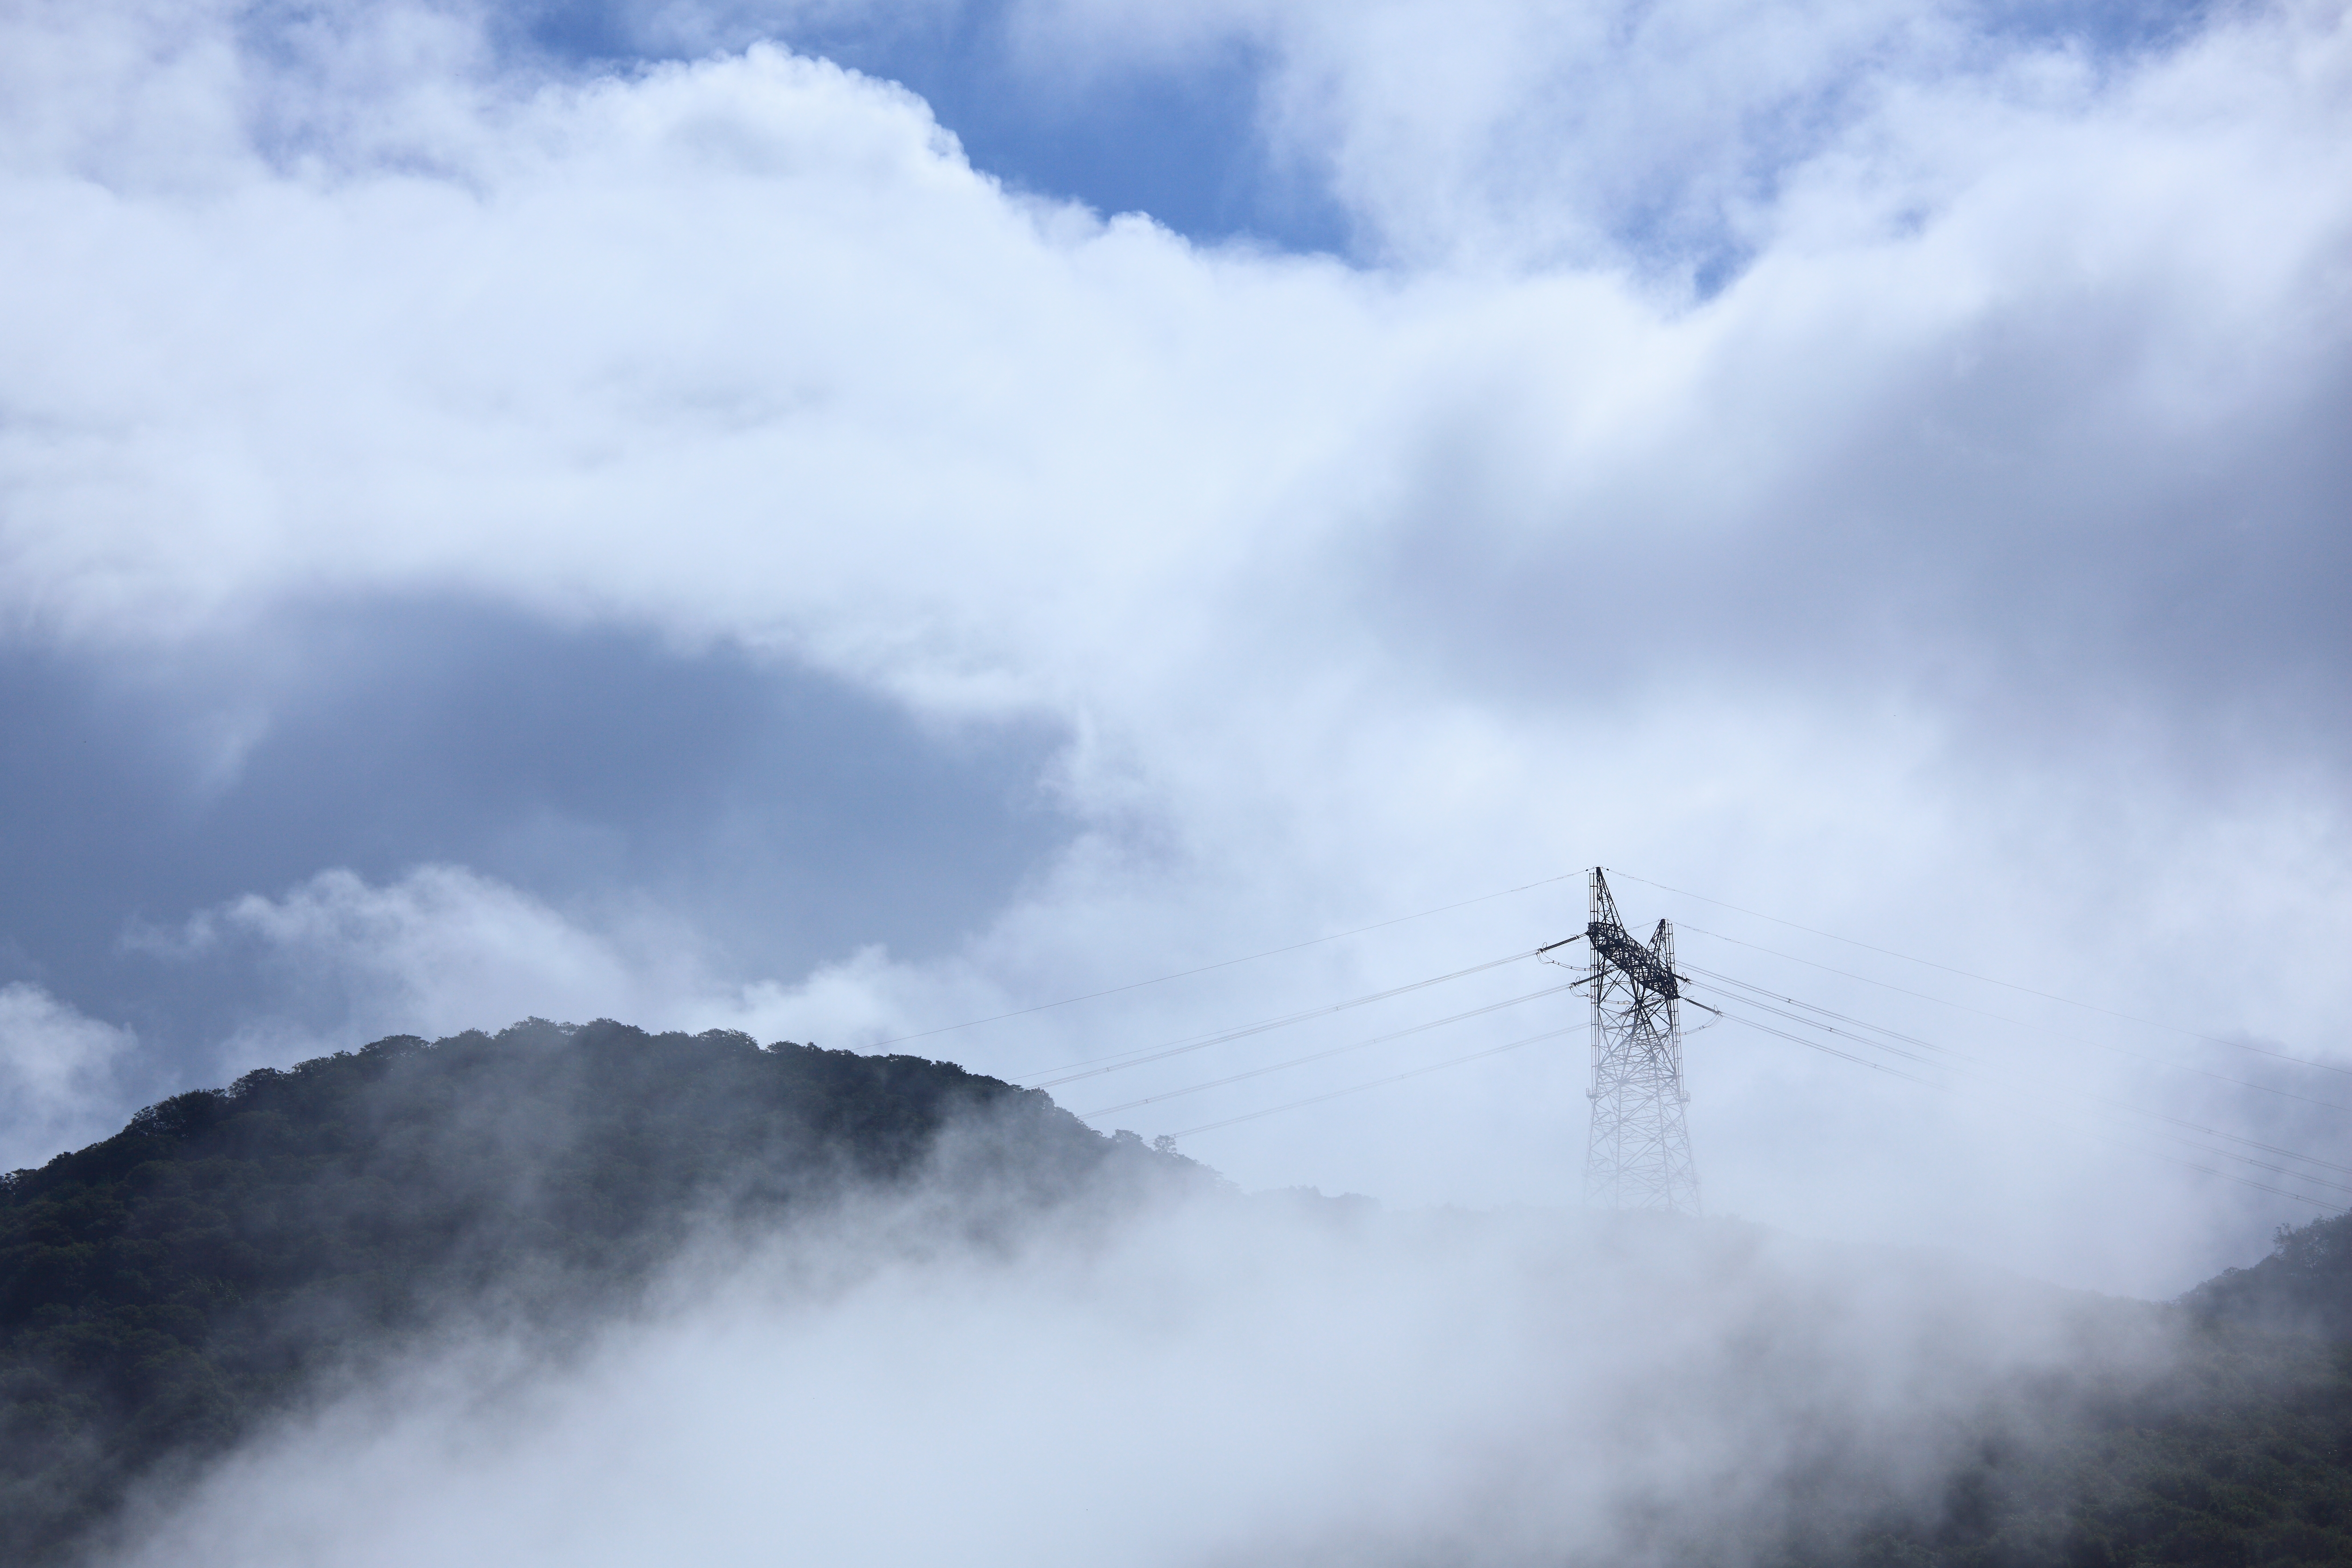
mountain, snow, winter, cloud, sky, fog, mist, wave, wind, mountain range, steel, high, tower, weather, 5d, hires, markii, hi, res, resolution, ouchijuku, atmospheric phenomenon, atmosphere of earth, mountainous landforms, geological phenomenon